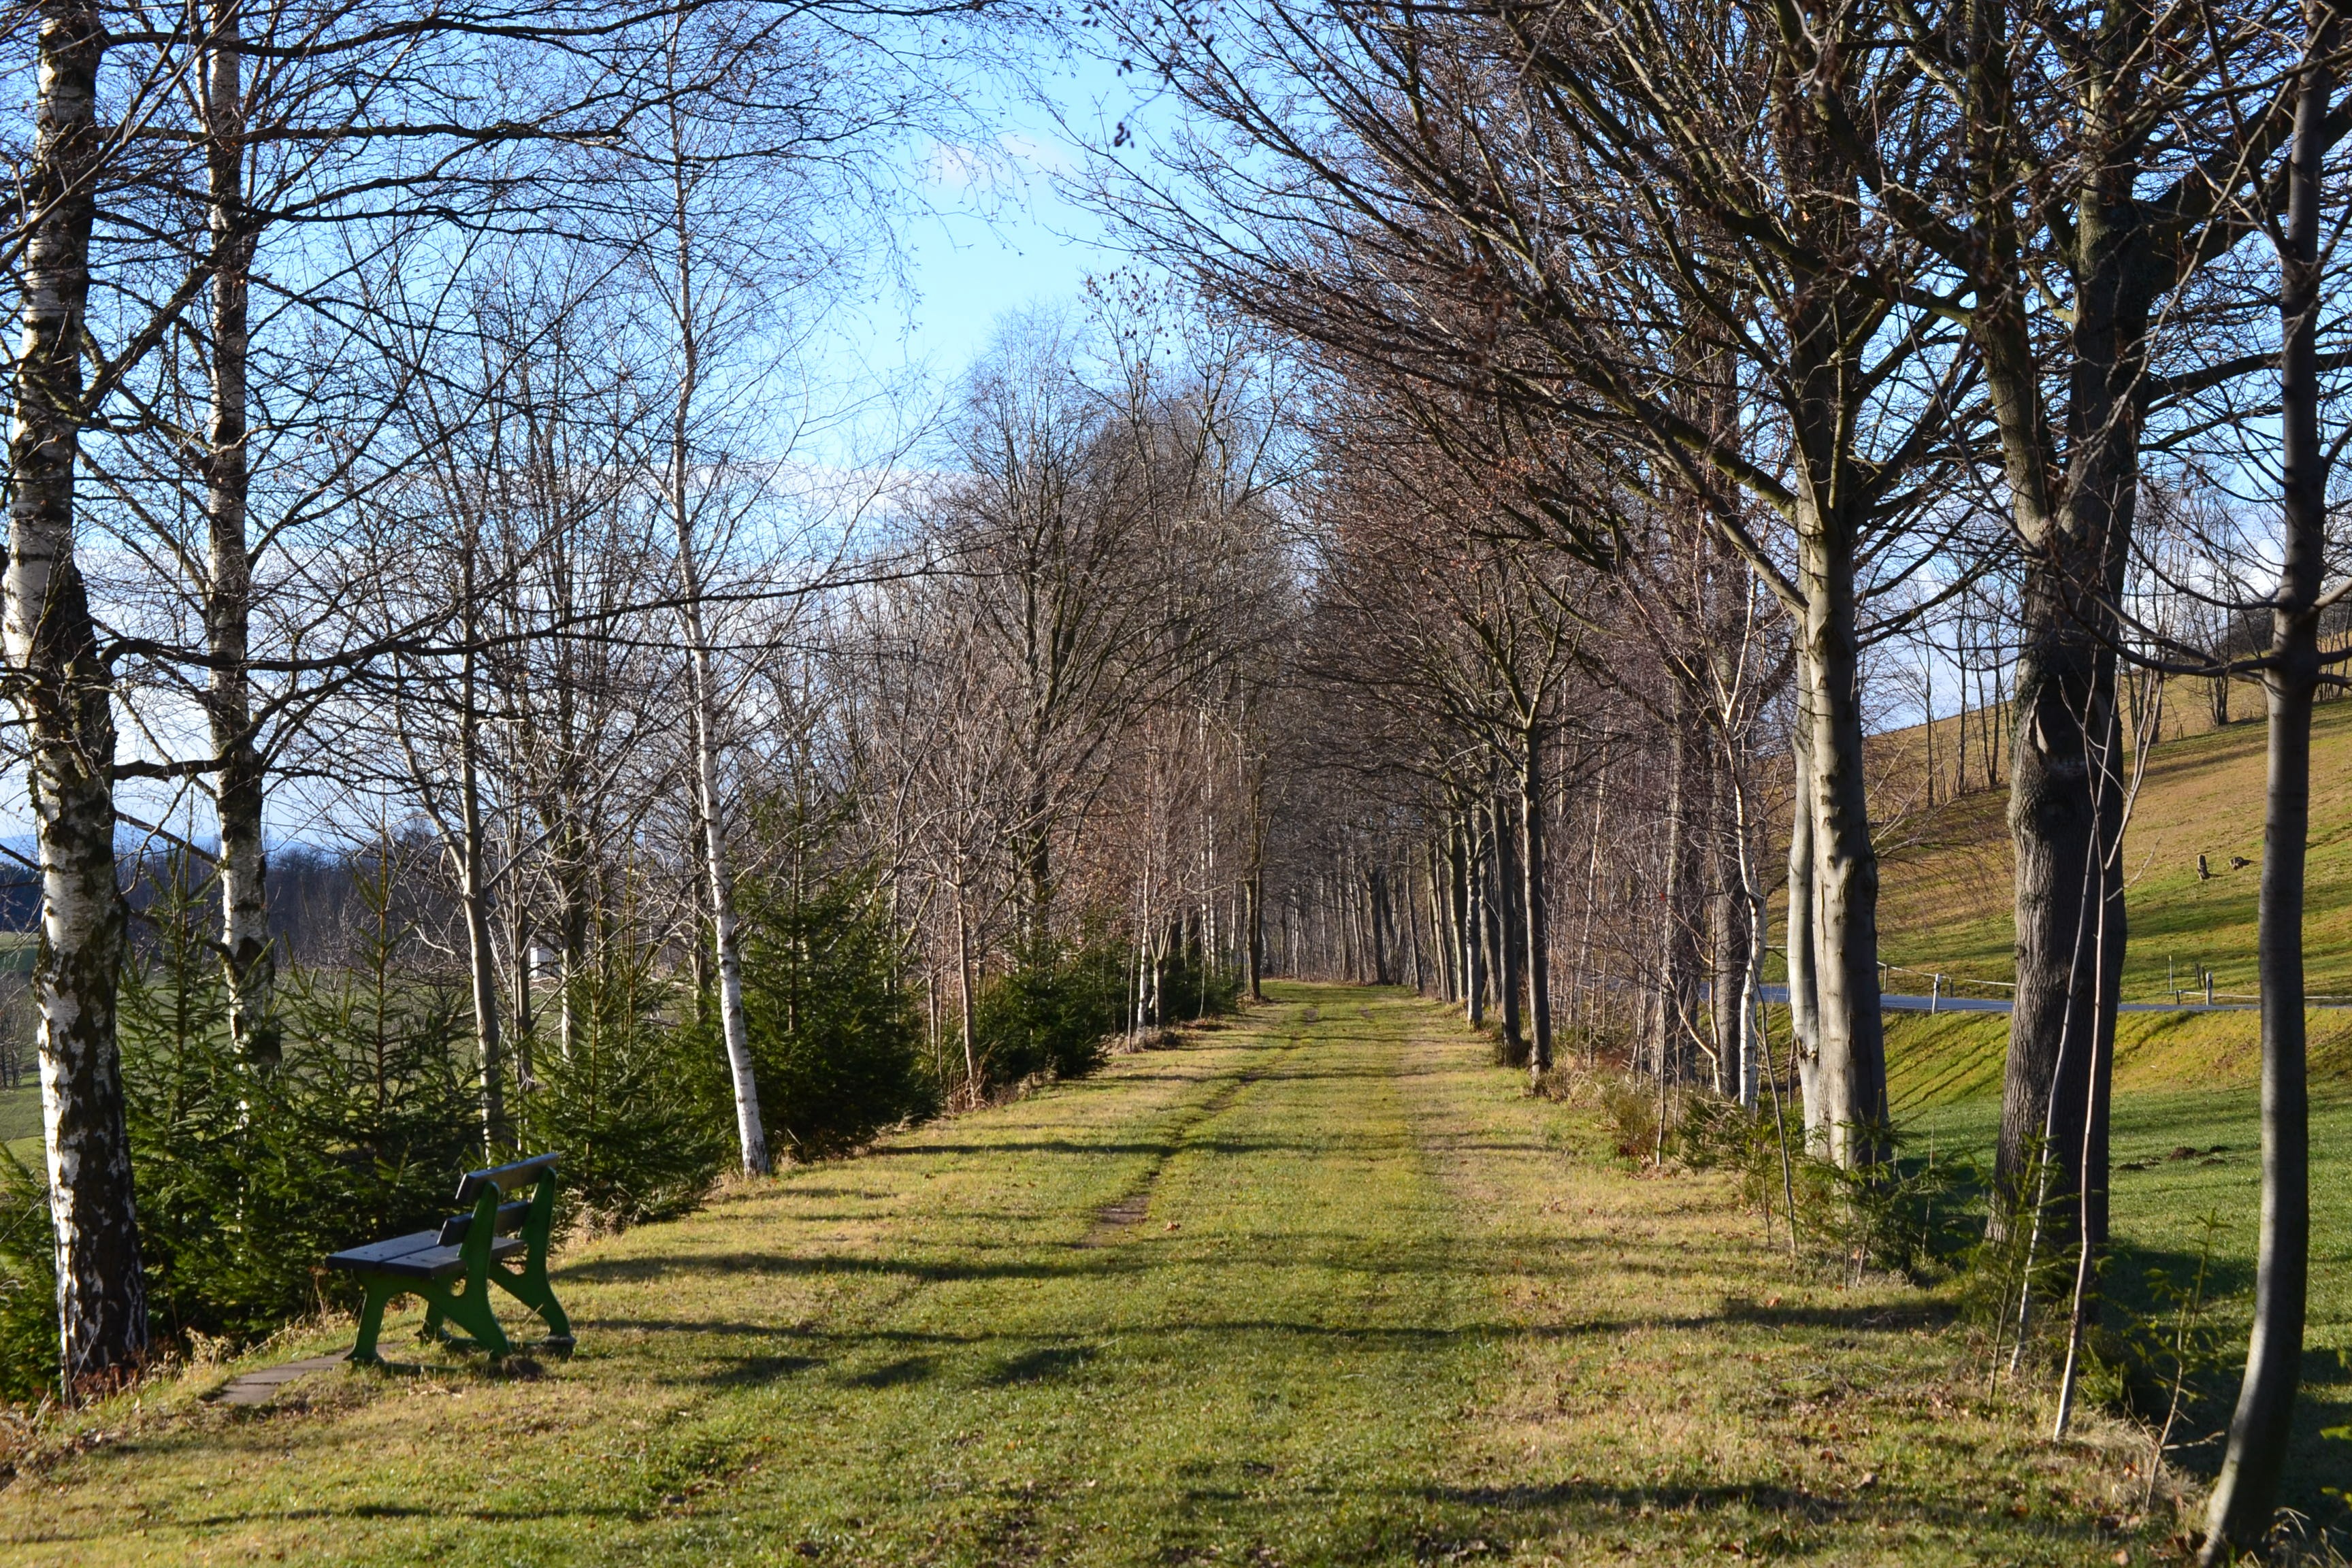
landscape, tree, forest, grass, plant, sky, lawn, meadow, leaf, flower, green, autumn, park, blue, season, trees, bank, woodland, away, rural area, woody plant